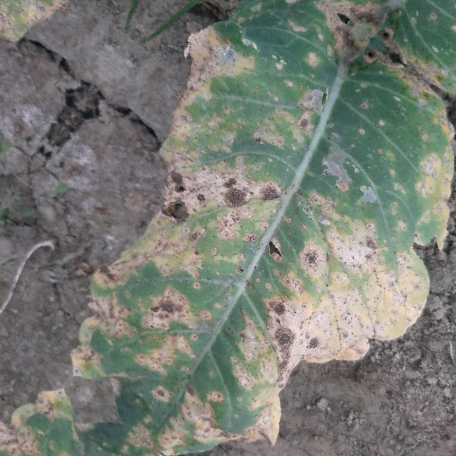
Label: Downy Mildew